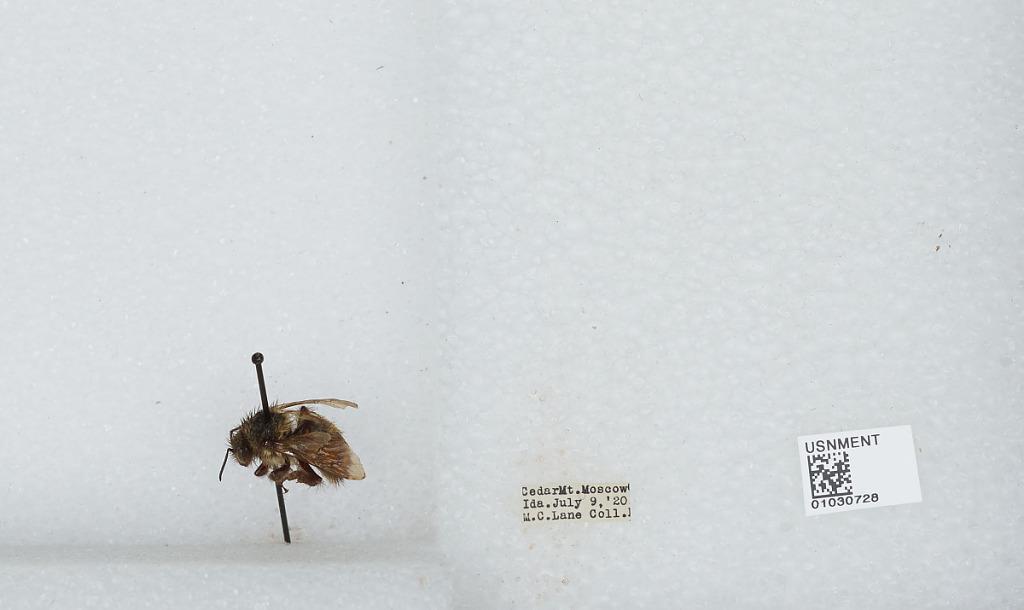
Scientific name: Bombus (Pyrobombus) melanopygus Nylander
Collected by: M. Lane
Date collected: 1920-7-9
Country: United States
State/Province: Idaho
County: Shoshone
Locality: Cedar Mountain
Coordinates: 47.3492, -115.84